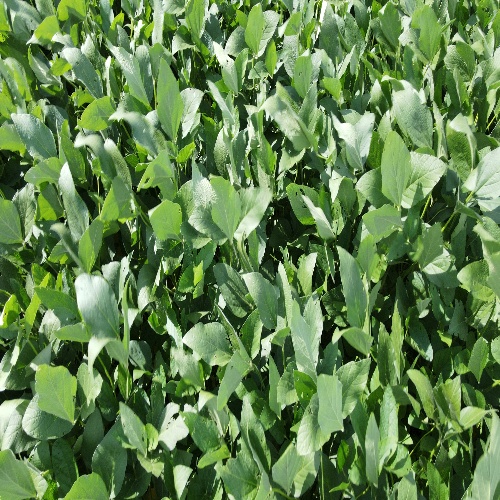
Label: Caterpillar